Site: brandenburg
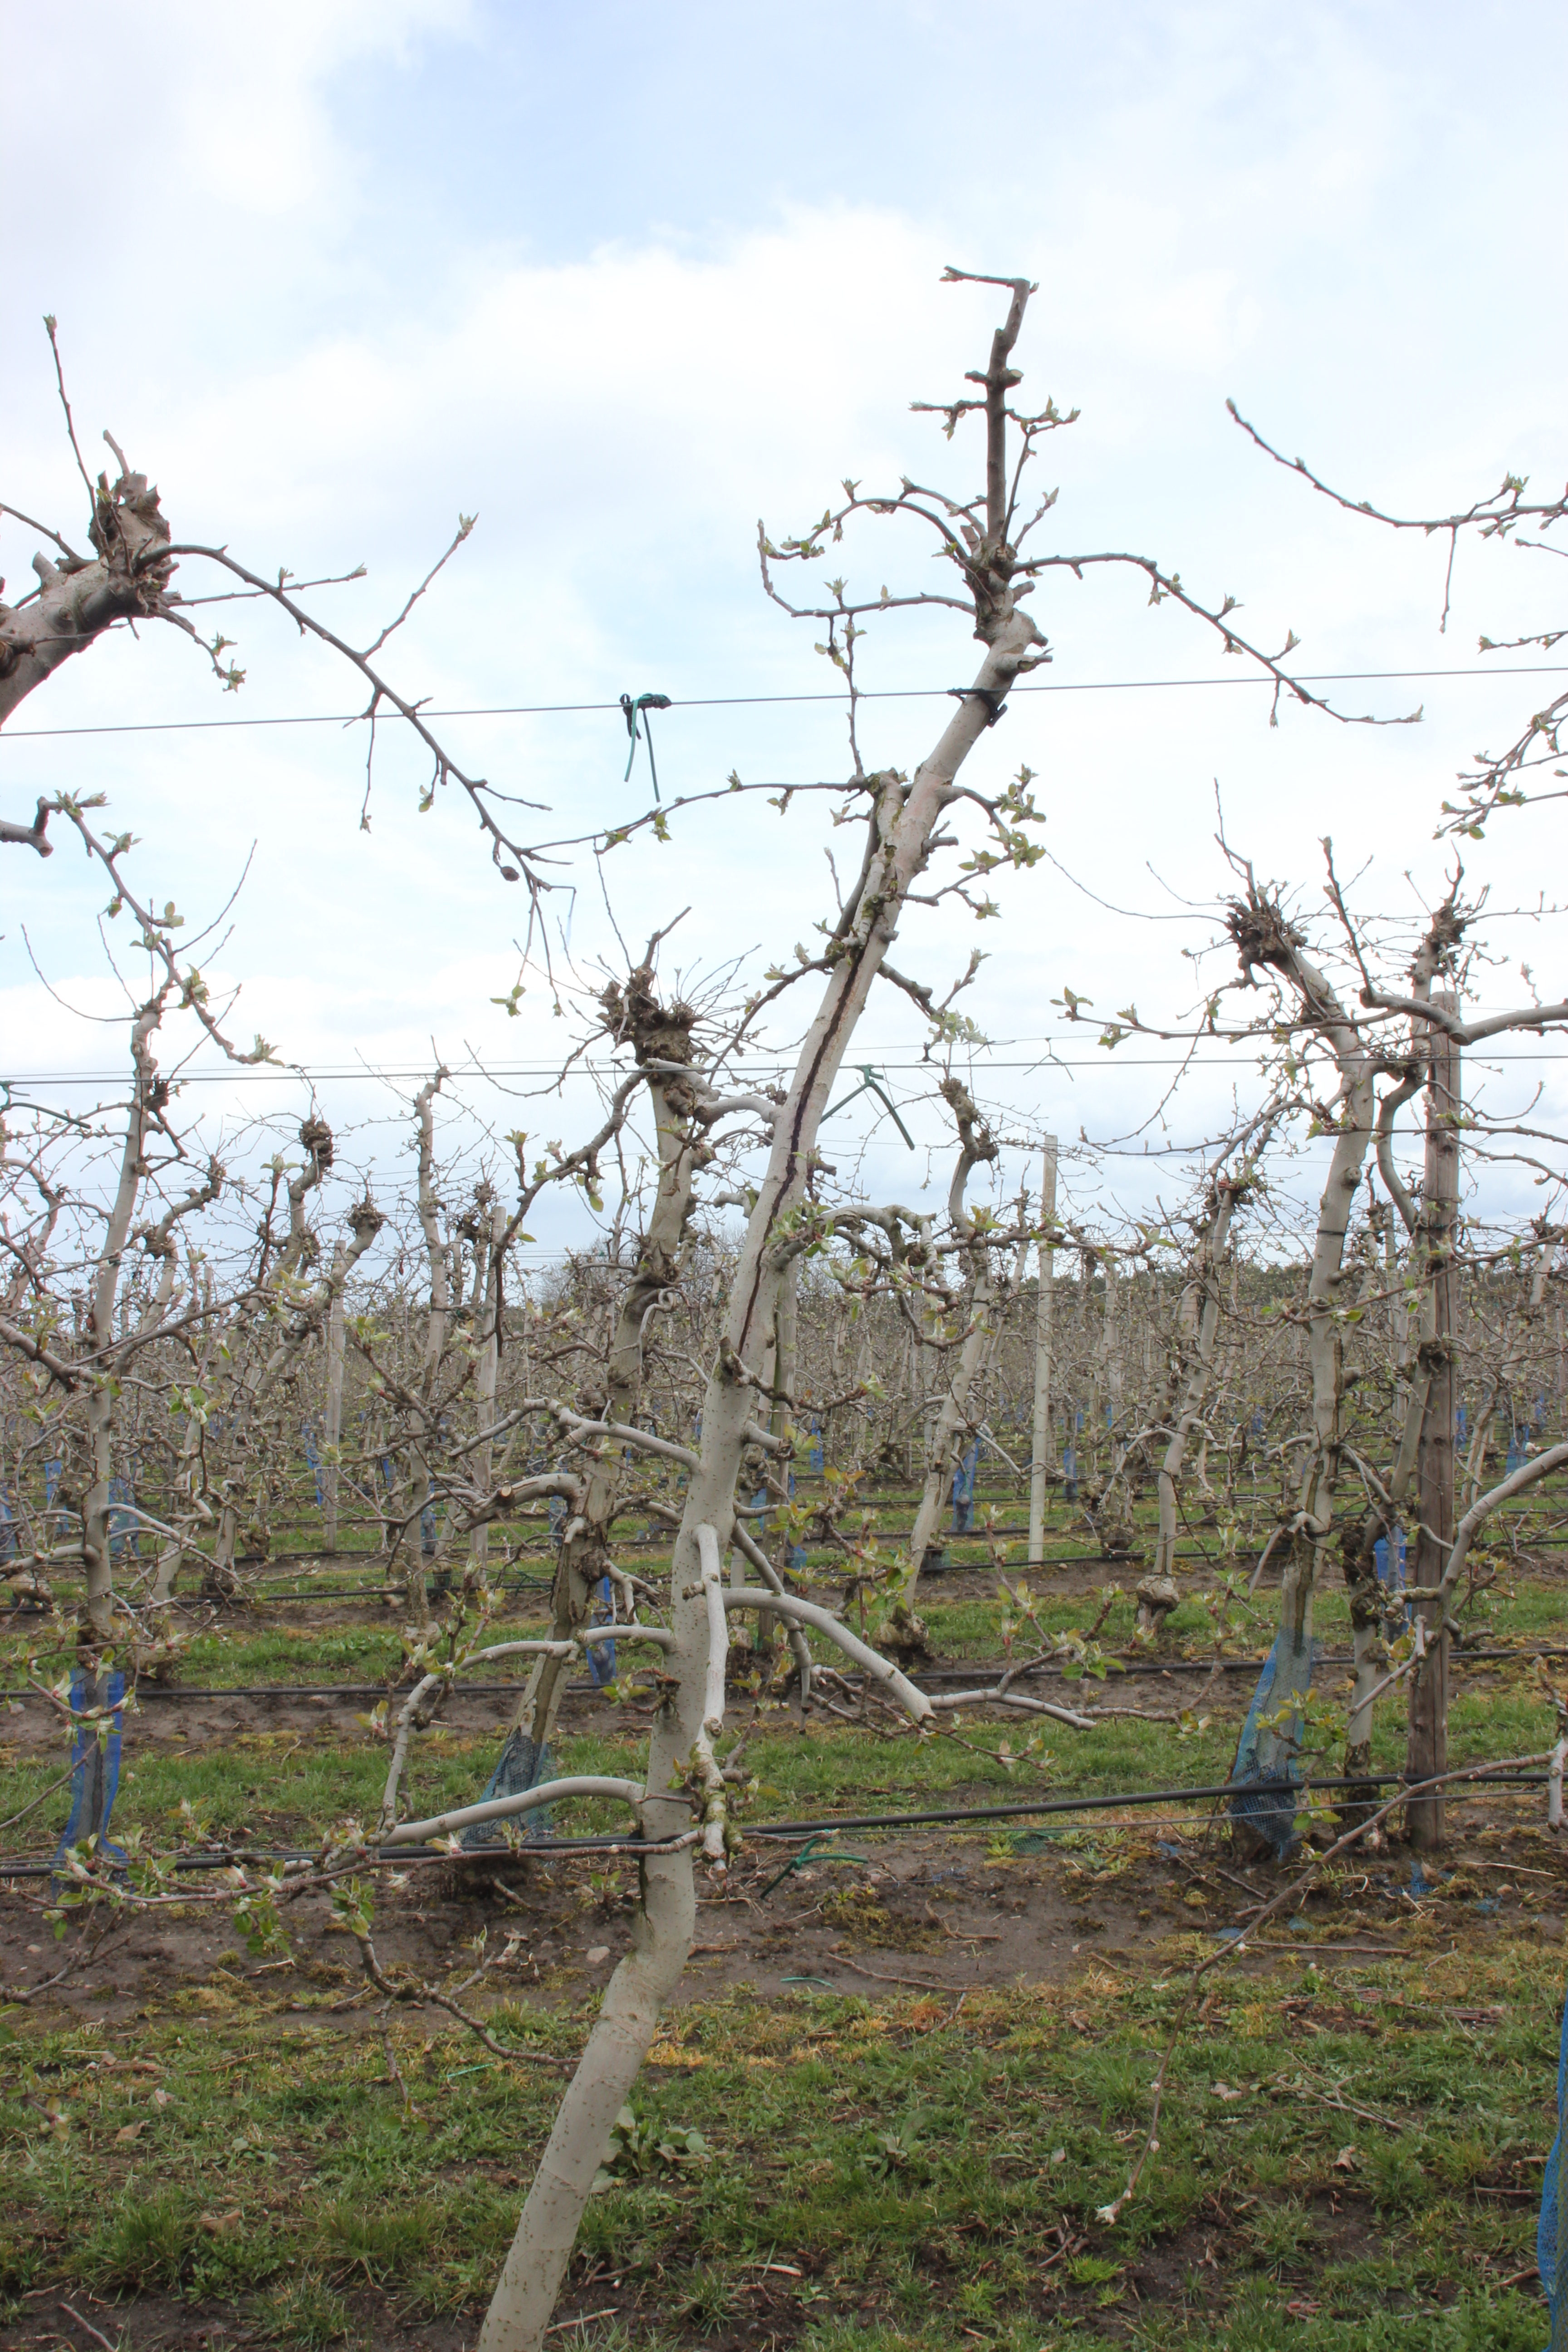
Growth stage (BBCH 55): Inflorescence emergence